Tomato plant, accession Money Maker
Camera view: tilt-top (135 deg); turntable rotation: 210 degrees
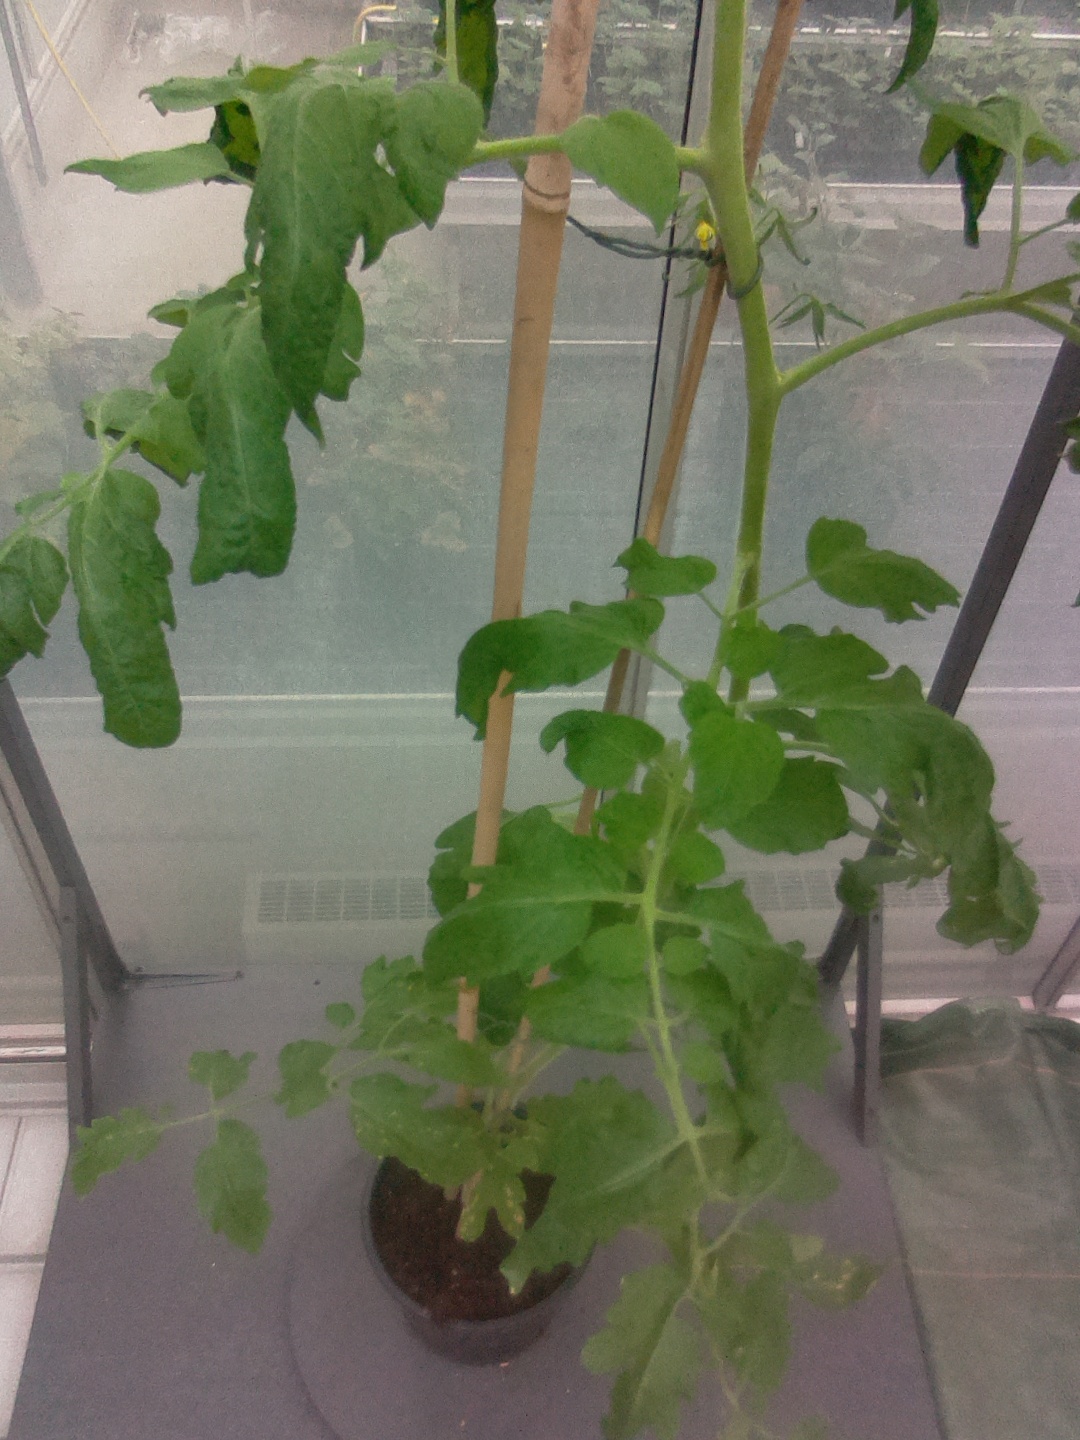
BBCH growth stage 70: Fruits at the main stem or branches visibles